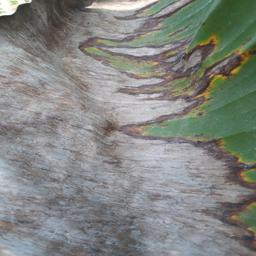
Label: POTASSIUM DEFICIENCY